Philanthropy and activism of Madonna

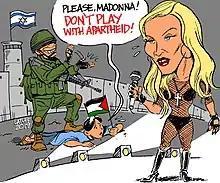
A political cartoon by Carlos Latuff that represent the controversy Madonna raised upon her decision to perform at the Eurovision Song Contest 2019

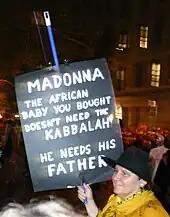
A woman showing disapproval of Madonna's 2006 adoption (of David Banda)

According to Lucy O'Brien, Madonna inherited the sense of justice and inclusive politics from her Italian paternal grandfather Gaetano Ciccone, who assisted in organizing a brief but "crippling strike" at the Aliquippa mill in the summer of 1937 which resulted in an improvement in the lives of the workers. She wrote an article to the inaugural issue of political-targeted magazine "George" in 1995. She participated in the first Rock the Vote campaign in 1990 to encourage young audiences to practice the suffrage. Mentioning Madonna's video, Liana Satenstein from "Vogue" commented that the campaign's videos of the 1990s are "special". In 1996, MTV's "Choose or Lose" used the Madonna video again.